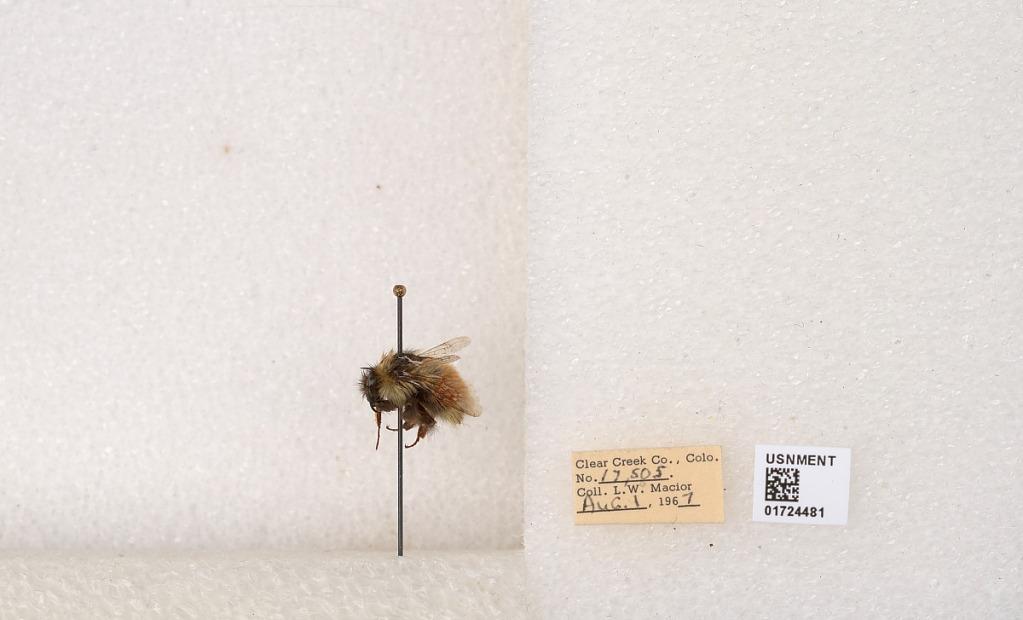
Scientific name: Bombus (Pyrobombus) sylvicola Kirby
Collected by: L. Macior
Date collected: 1967-8-1
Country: United States
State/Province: Colorado
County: Clear Creek
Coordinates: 39.6891, -105.644